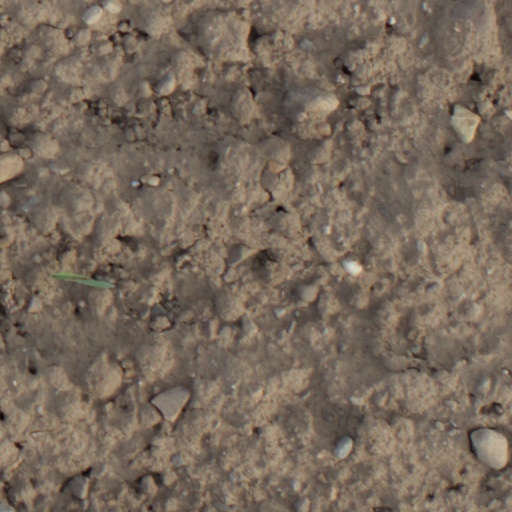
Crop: wheat